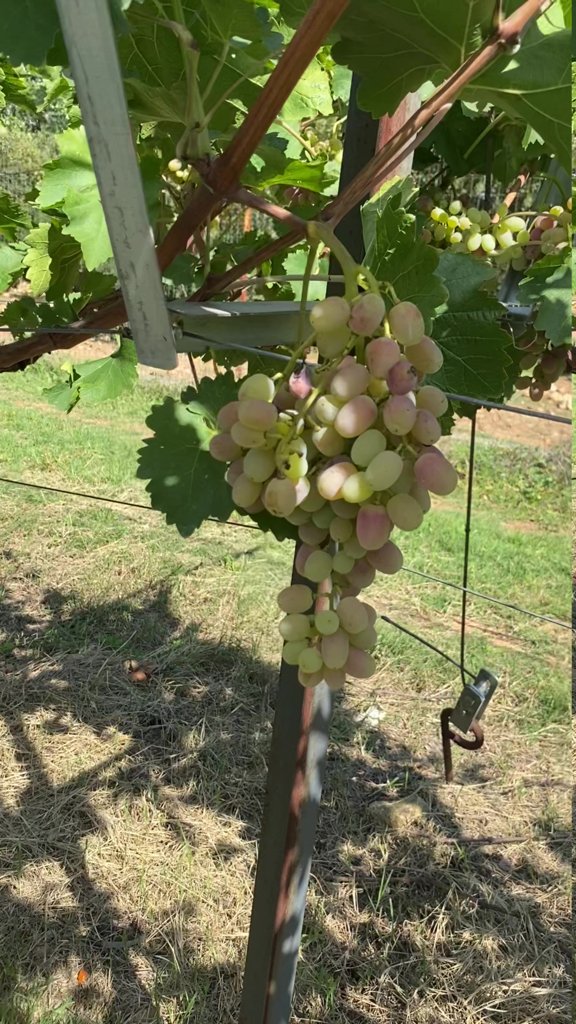
Berries visible: 99
Grape clusters: 2